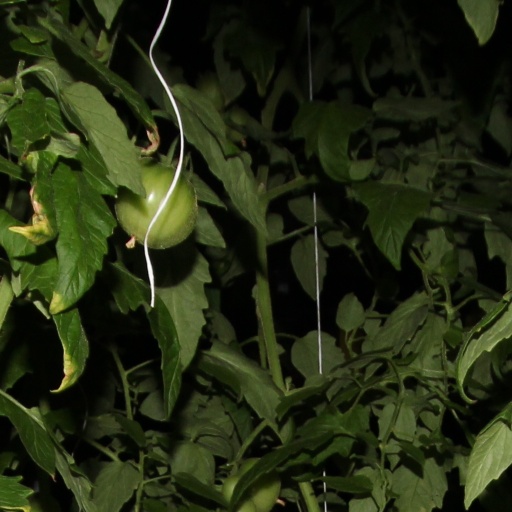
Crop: tomato